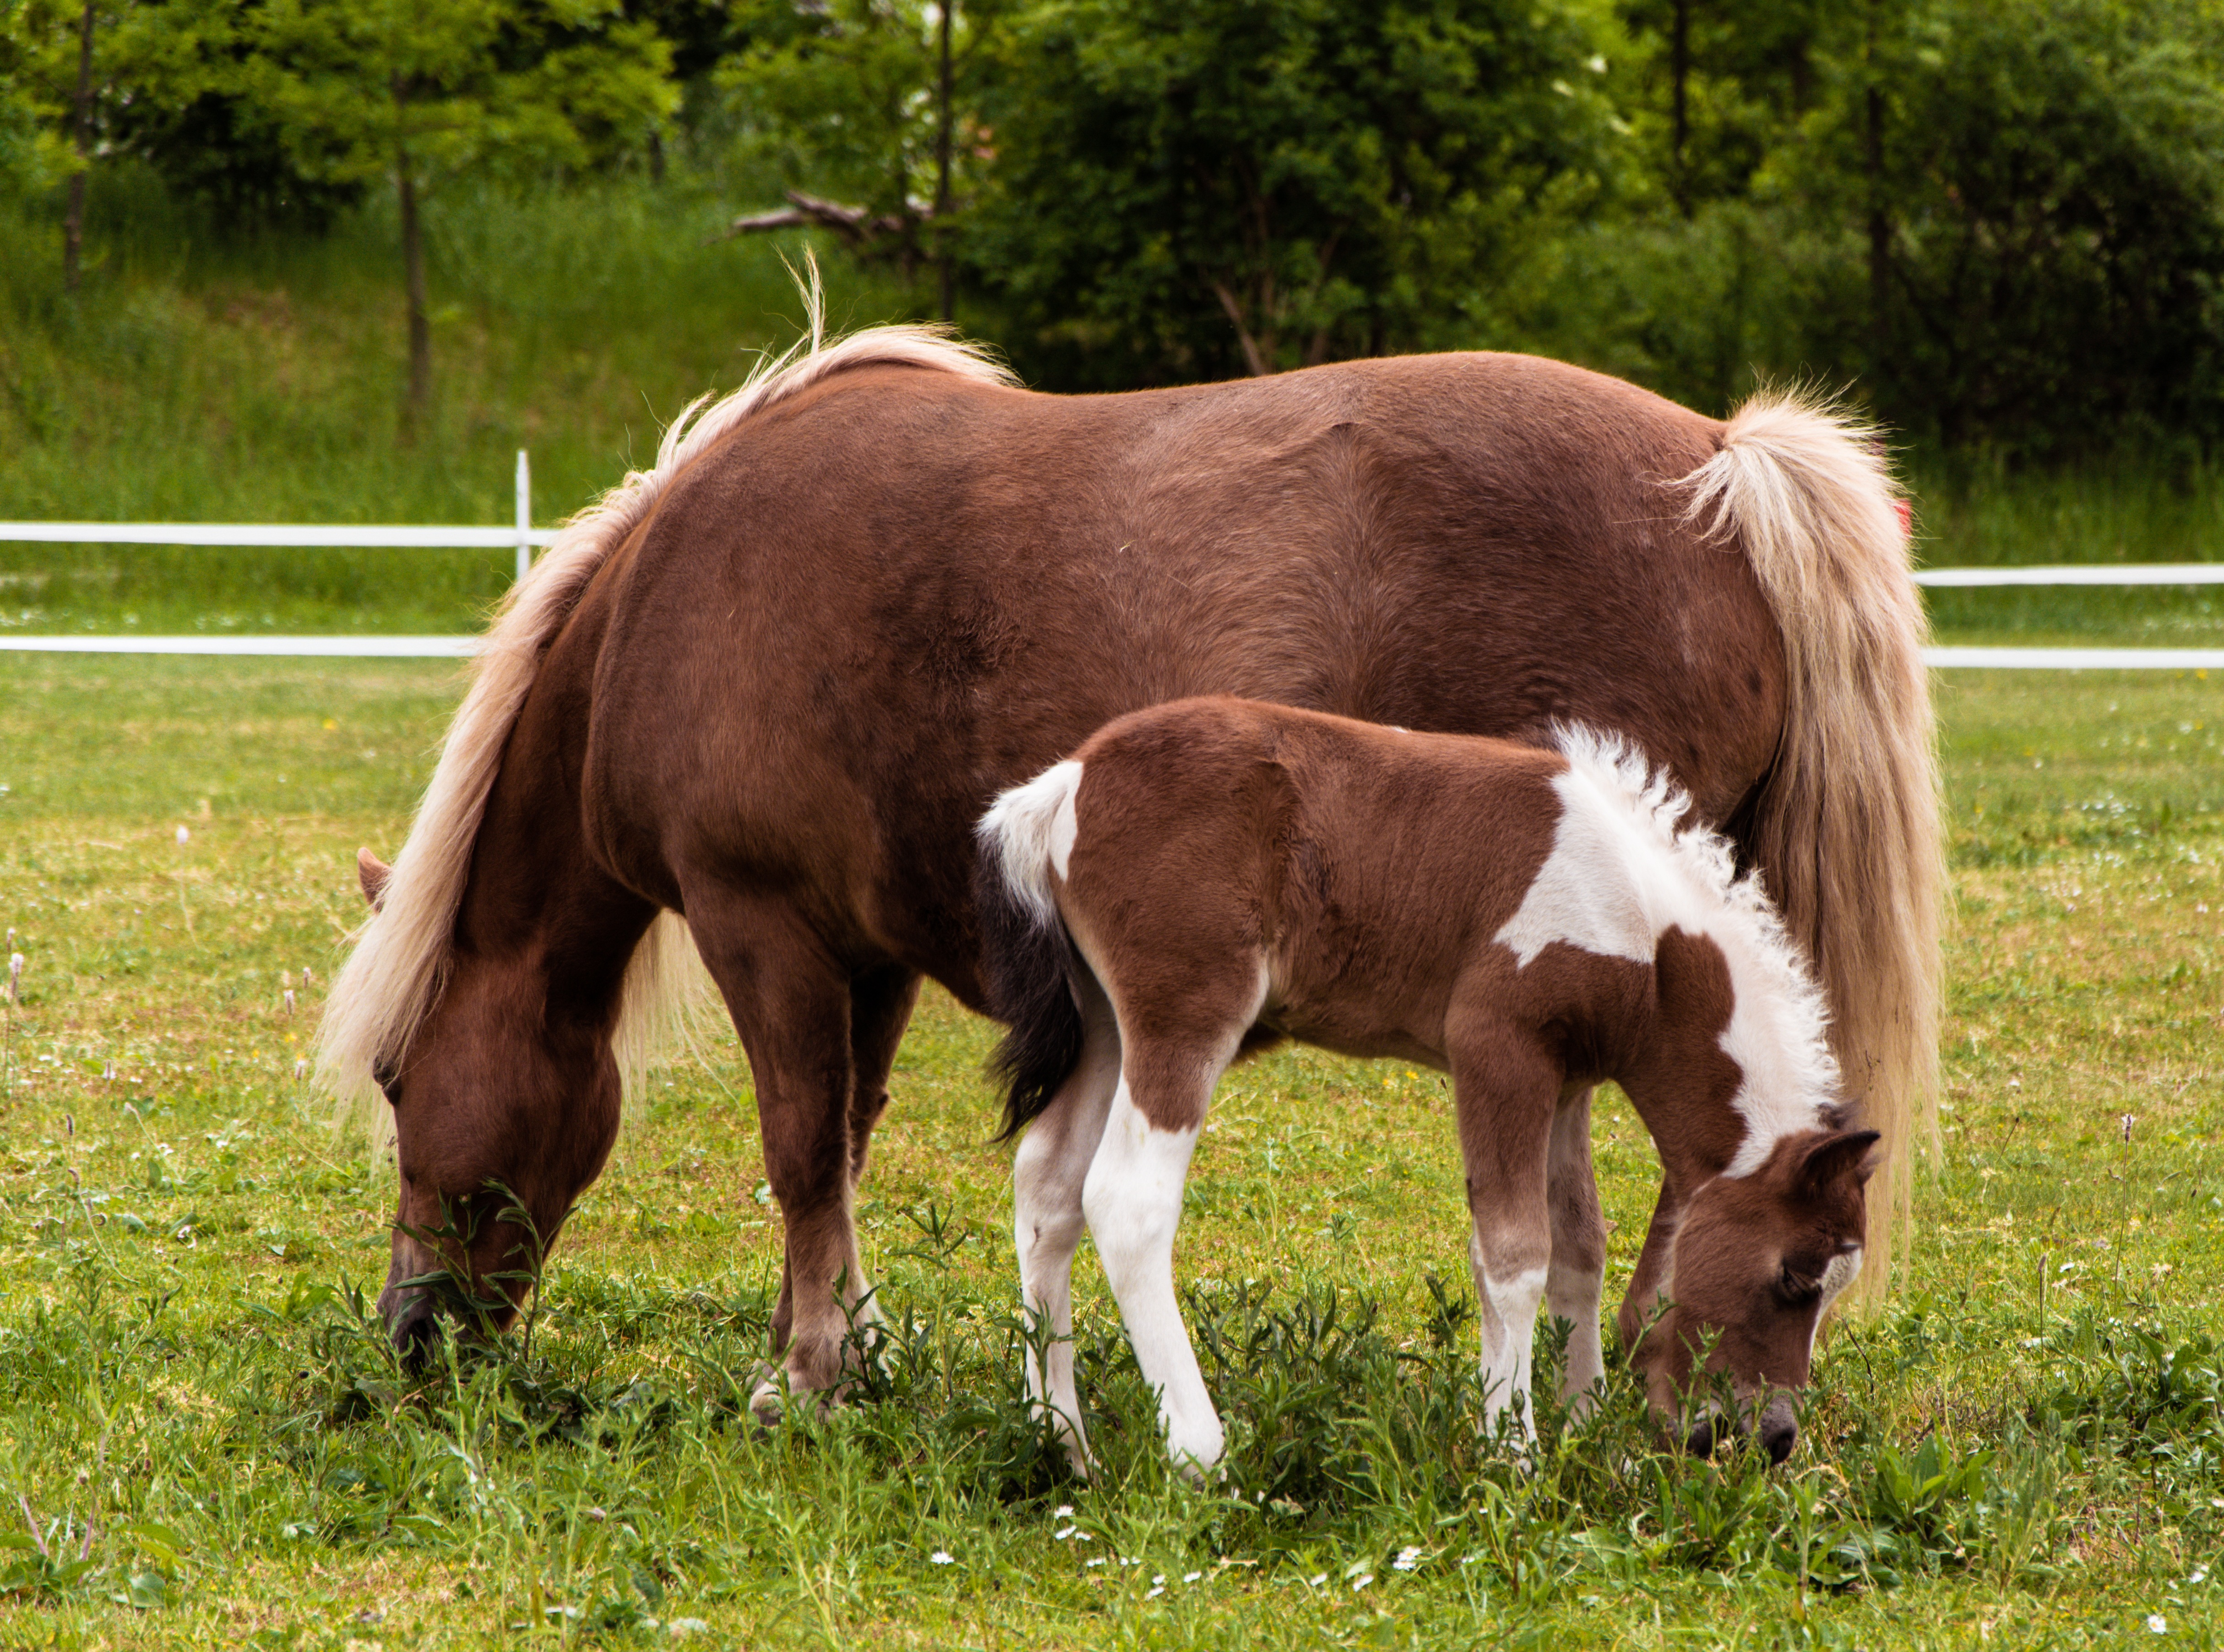
grass, field, farm, meadow, prairie, herd, pasture, grazing, horse, mammal, stallion, mane, eat, fauna, patched, horses, grassland, vertebrate, mare, foal, cattle like mammal, horse like mammal, mustang horse